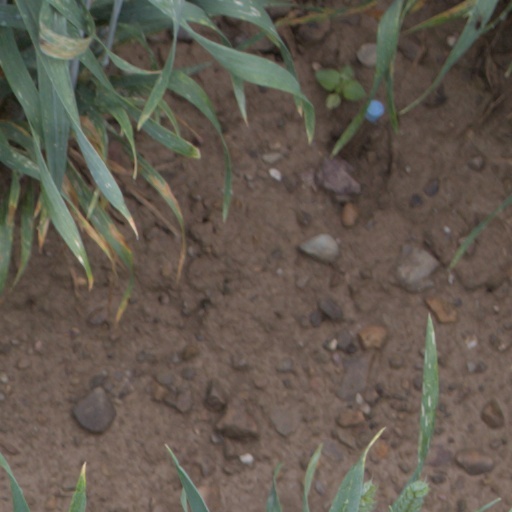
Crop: wheat